Vikrant-class aircraft carrier

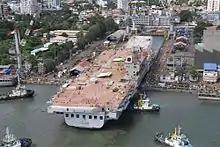

INS "Vikrant", displaces about , is long and has a tailored air group of up to thirty aircraft. The IAC-I features a STOBAR (Short Take-Off But Arrested Recovery) configuration with a ski-jump. The deck is designed to enable aircraft such as the MiG-29K to operate from the carrier. It will deploy up to 30 fixed-wing aircraft, primarily the Mikoyan MiG-29K, besides carrying 10 Kamov Ka-31 or Westland Sea King helicopters. The Ka-31 will fulfill the airborne early warning (AEW) role and the Sea King will provide anti-submarine warfare (ASW) capability.